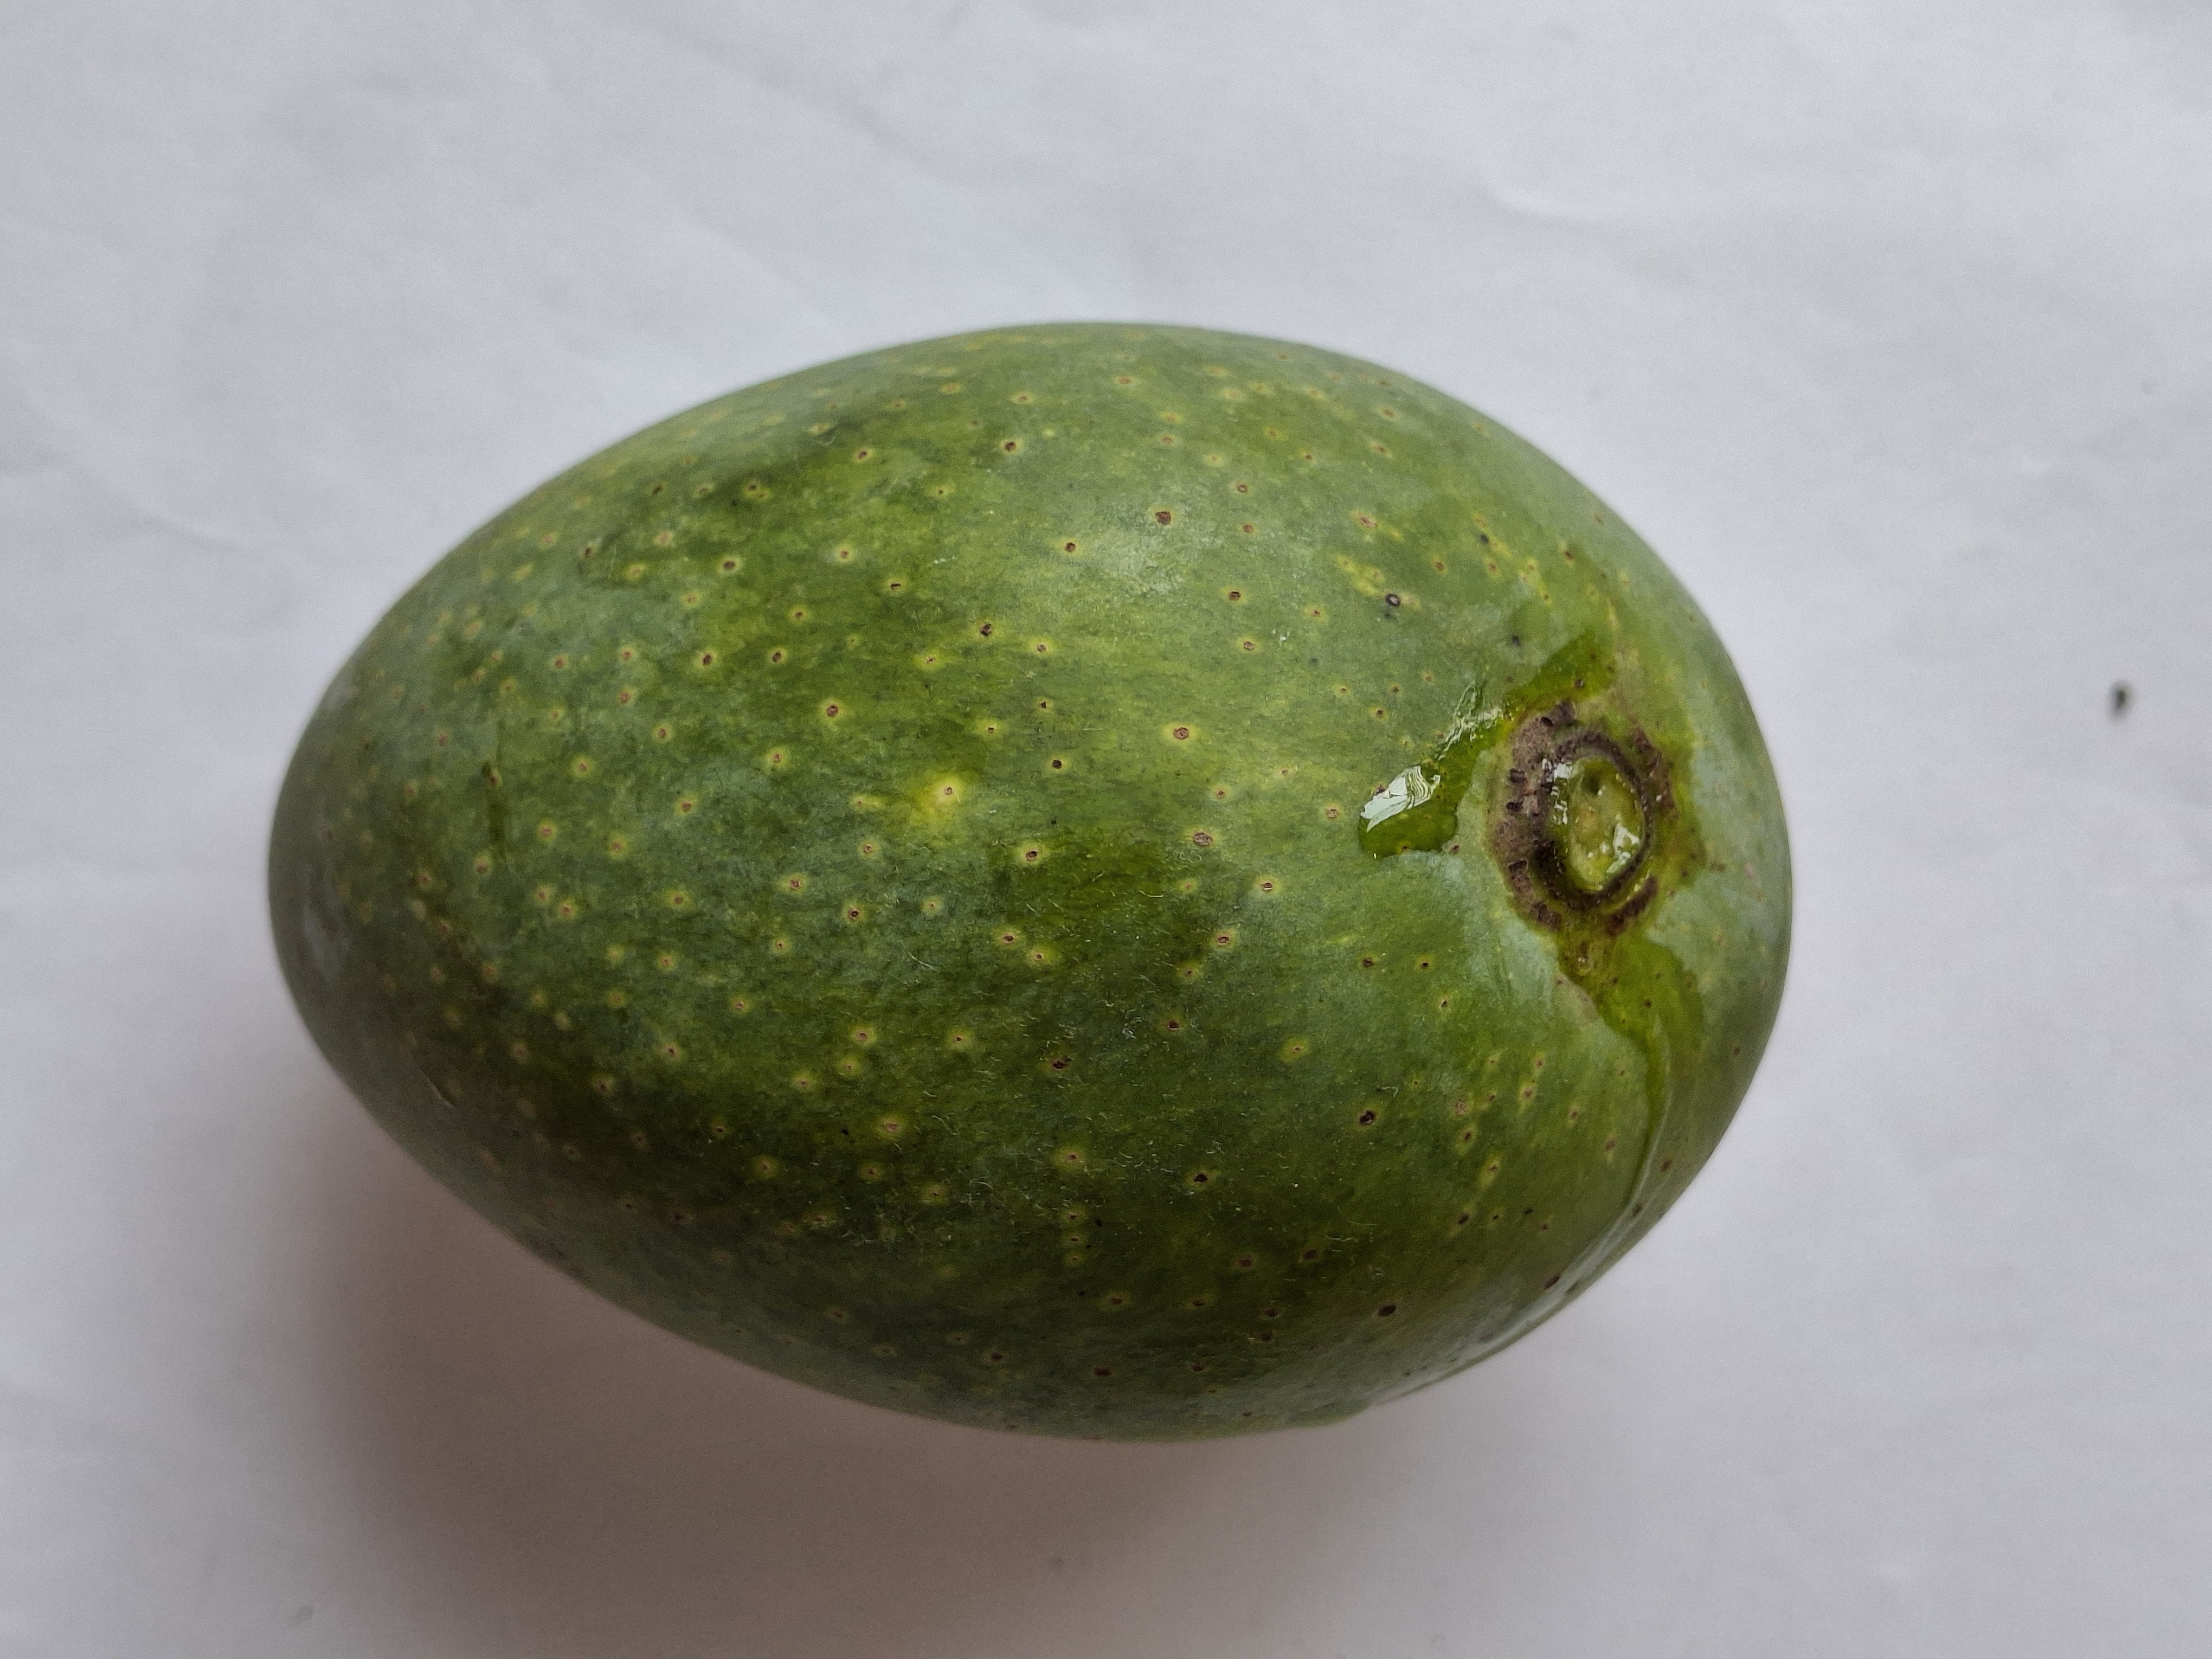
Mango variety: GopalBhog